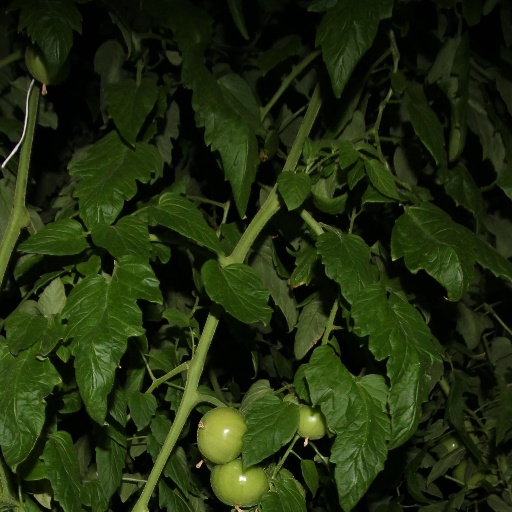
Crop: tomato